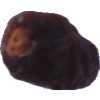
Label: dates